1976 Mexican general election

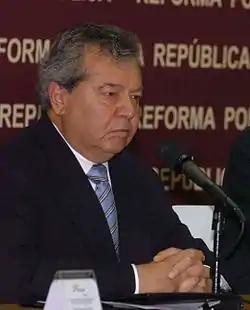
Porfirio Muñoz Ledo was one of the main contenders for the PRI presidential candidacy. He was ultimately not the one chosen by President Echeverría to succeed him, but he maintained considerable power after being appointed as President of the PRI's National Executive Committee and General Coordinator of López Portillo's campaign.

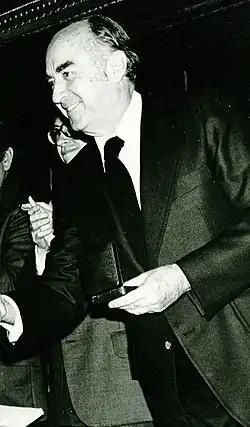
A childhood friend of President Echeverría, Secretary of Finance José López Portillo was not initially considered a serious contender for the PRI presidential candidacy by the media nor by other politicians. He was ultimately chosen by Echeverría as his successor, to the surprise of the general public and the political establishment.

Muñoz Ledo would later recall that during this period, he received a visit from President Echeverría. During the meeting at Muñoz Ledo's house, Echeverría went to the garden and commented that it was "too small to receive delegations". Muñoz Ledo understood the phrase as meaning that he would be the chosen one to succeed him as President, interpreting Echeverría's comment as referring to the PRI delegations that would visit his house to congratulate him on his nomination, and so he decided to buy the land that was behind the garden so as to enlarge it. However, he would later discover that he had misinterpreted Echeverría's comment, and that he wasn't his chosen candidate.